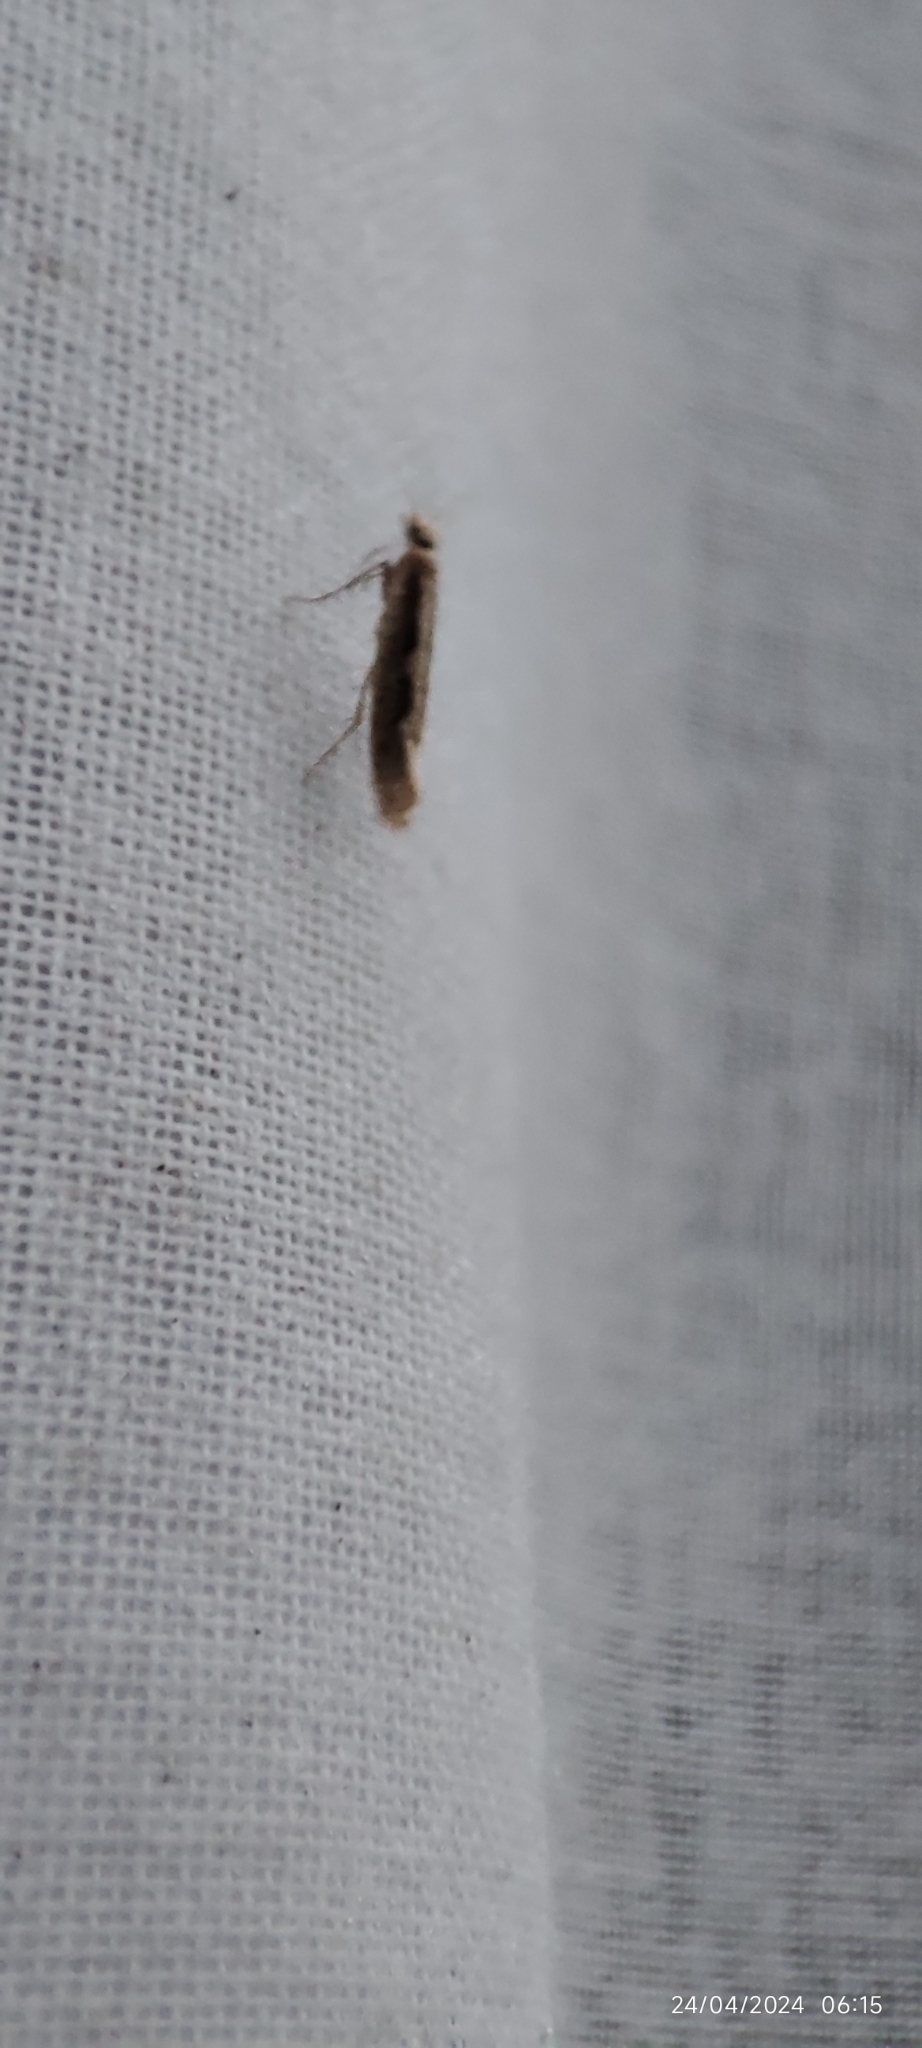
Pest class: diamondback_moth